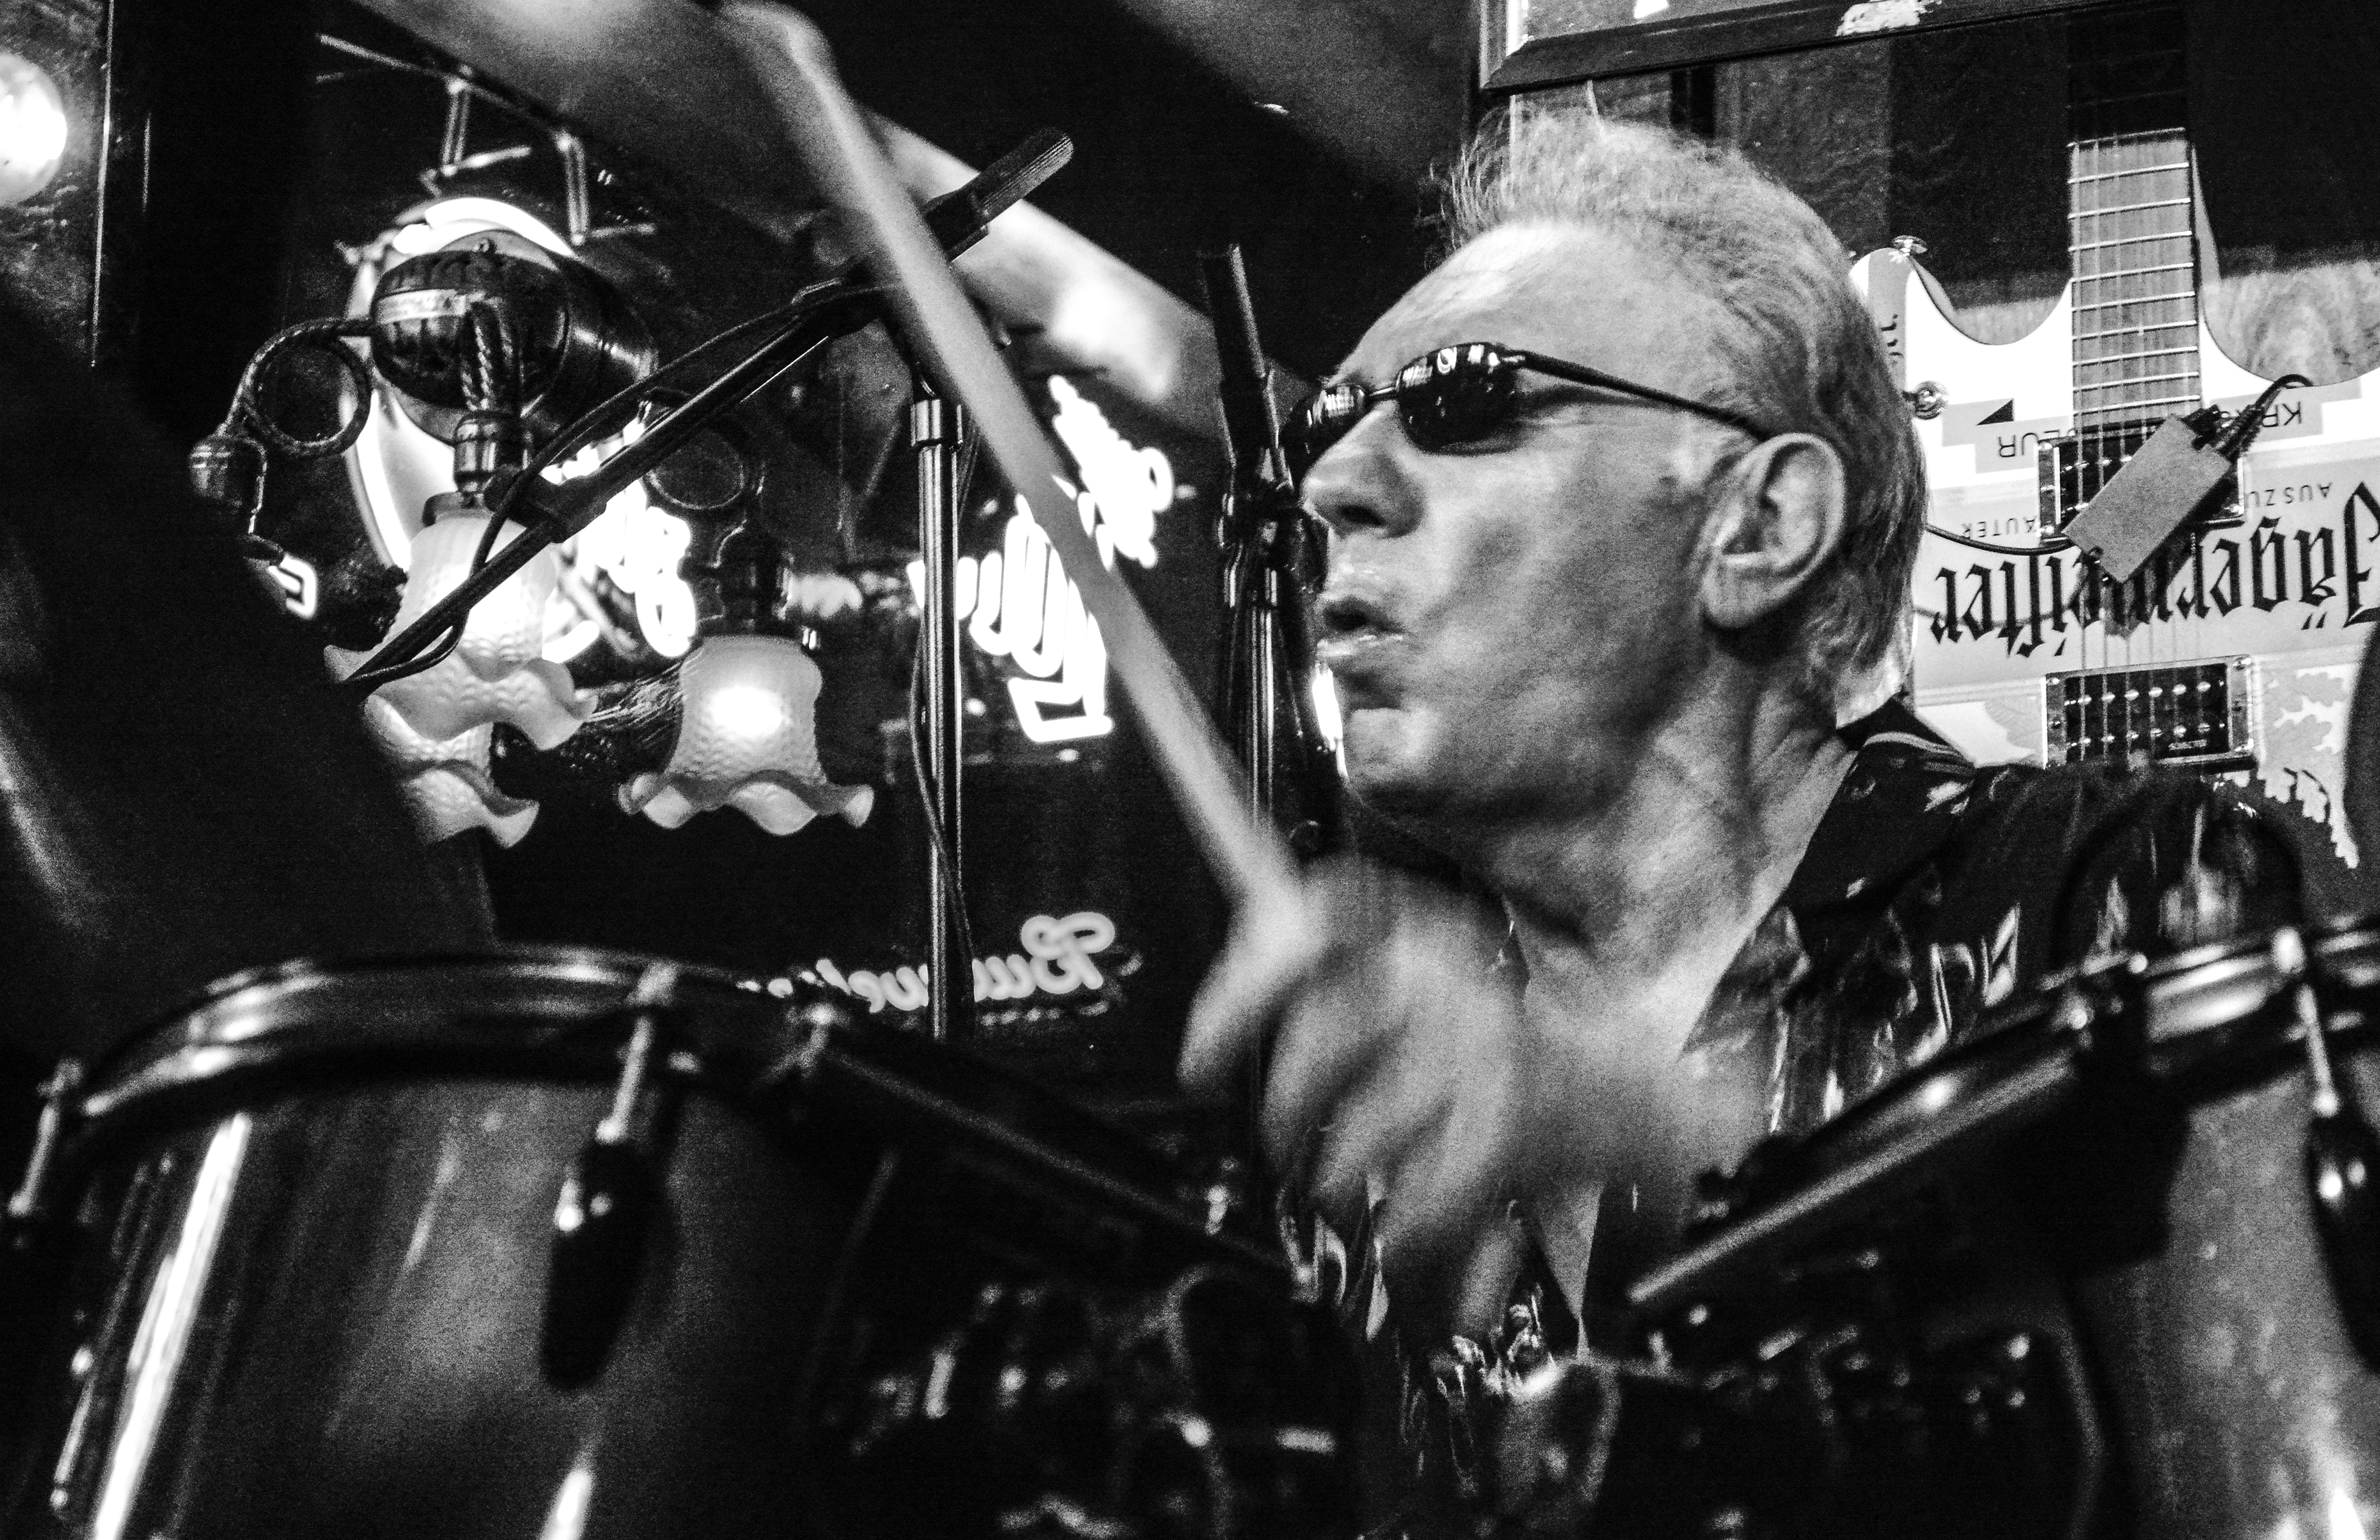
person, music, black and white, musician, monochrome, performance, guitarist, drums, drummer, losangelesblues, cannedheat, cannedheatvideo, entertainment, monochrome photography